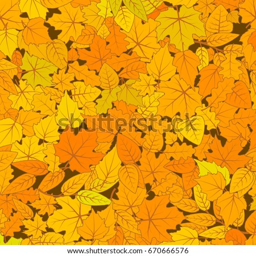
a lot of cute hand drawn leaves from different kind of trees , autumn seamless pattern